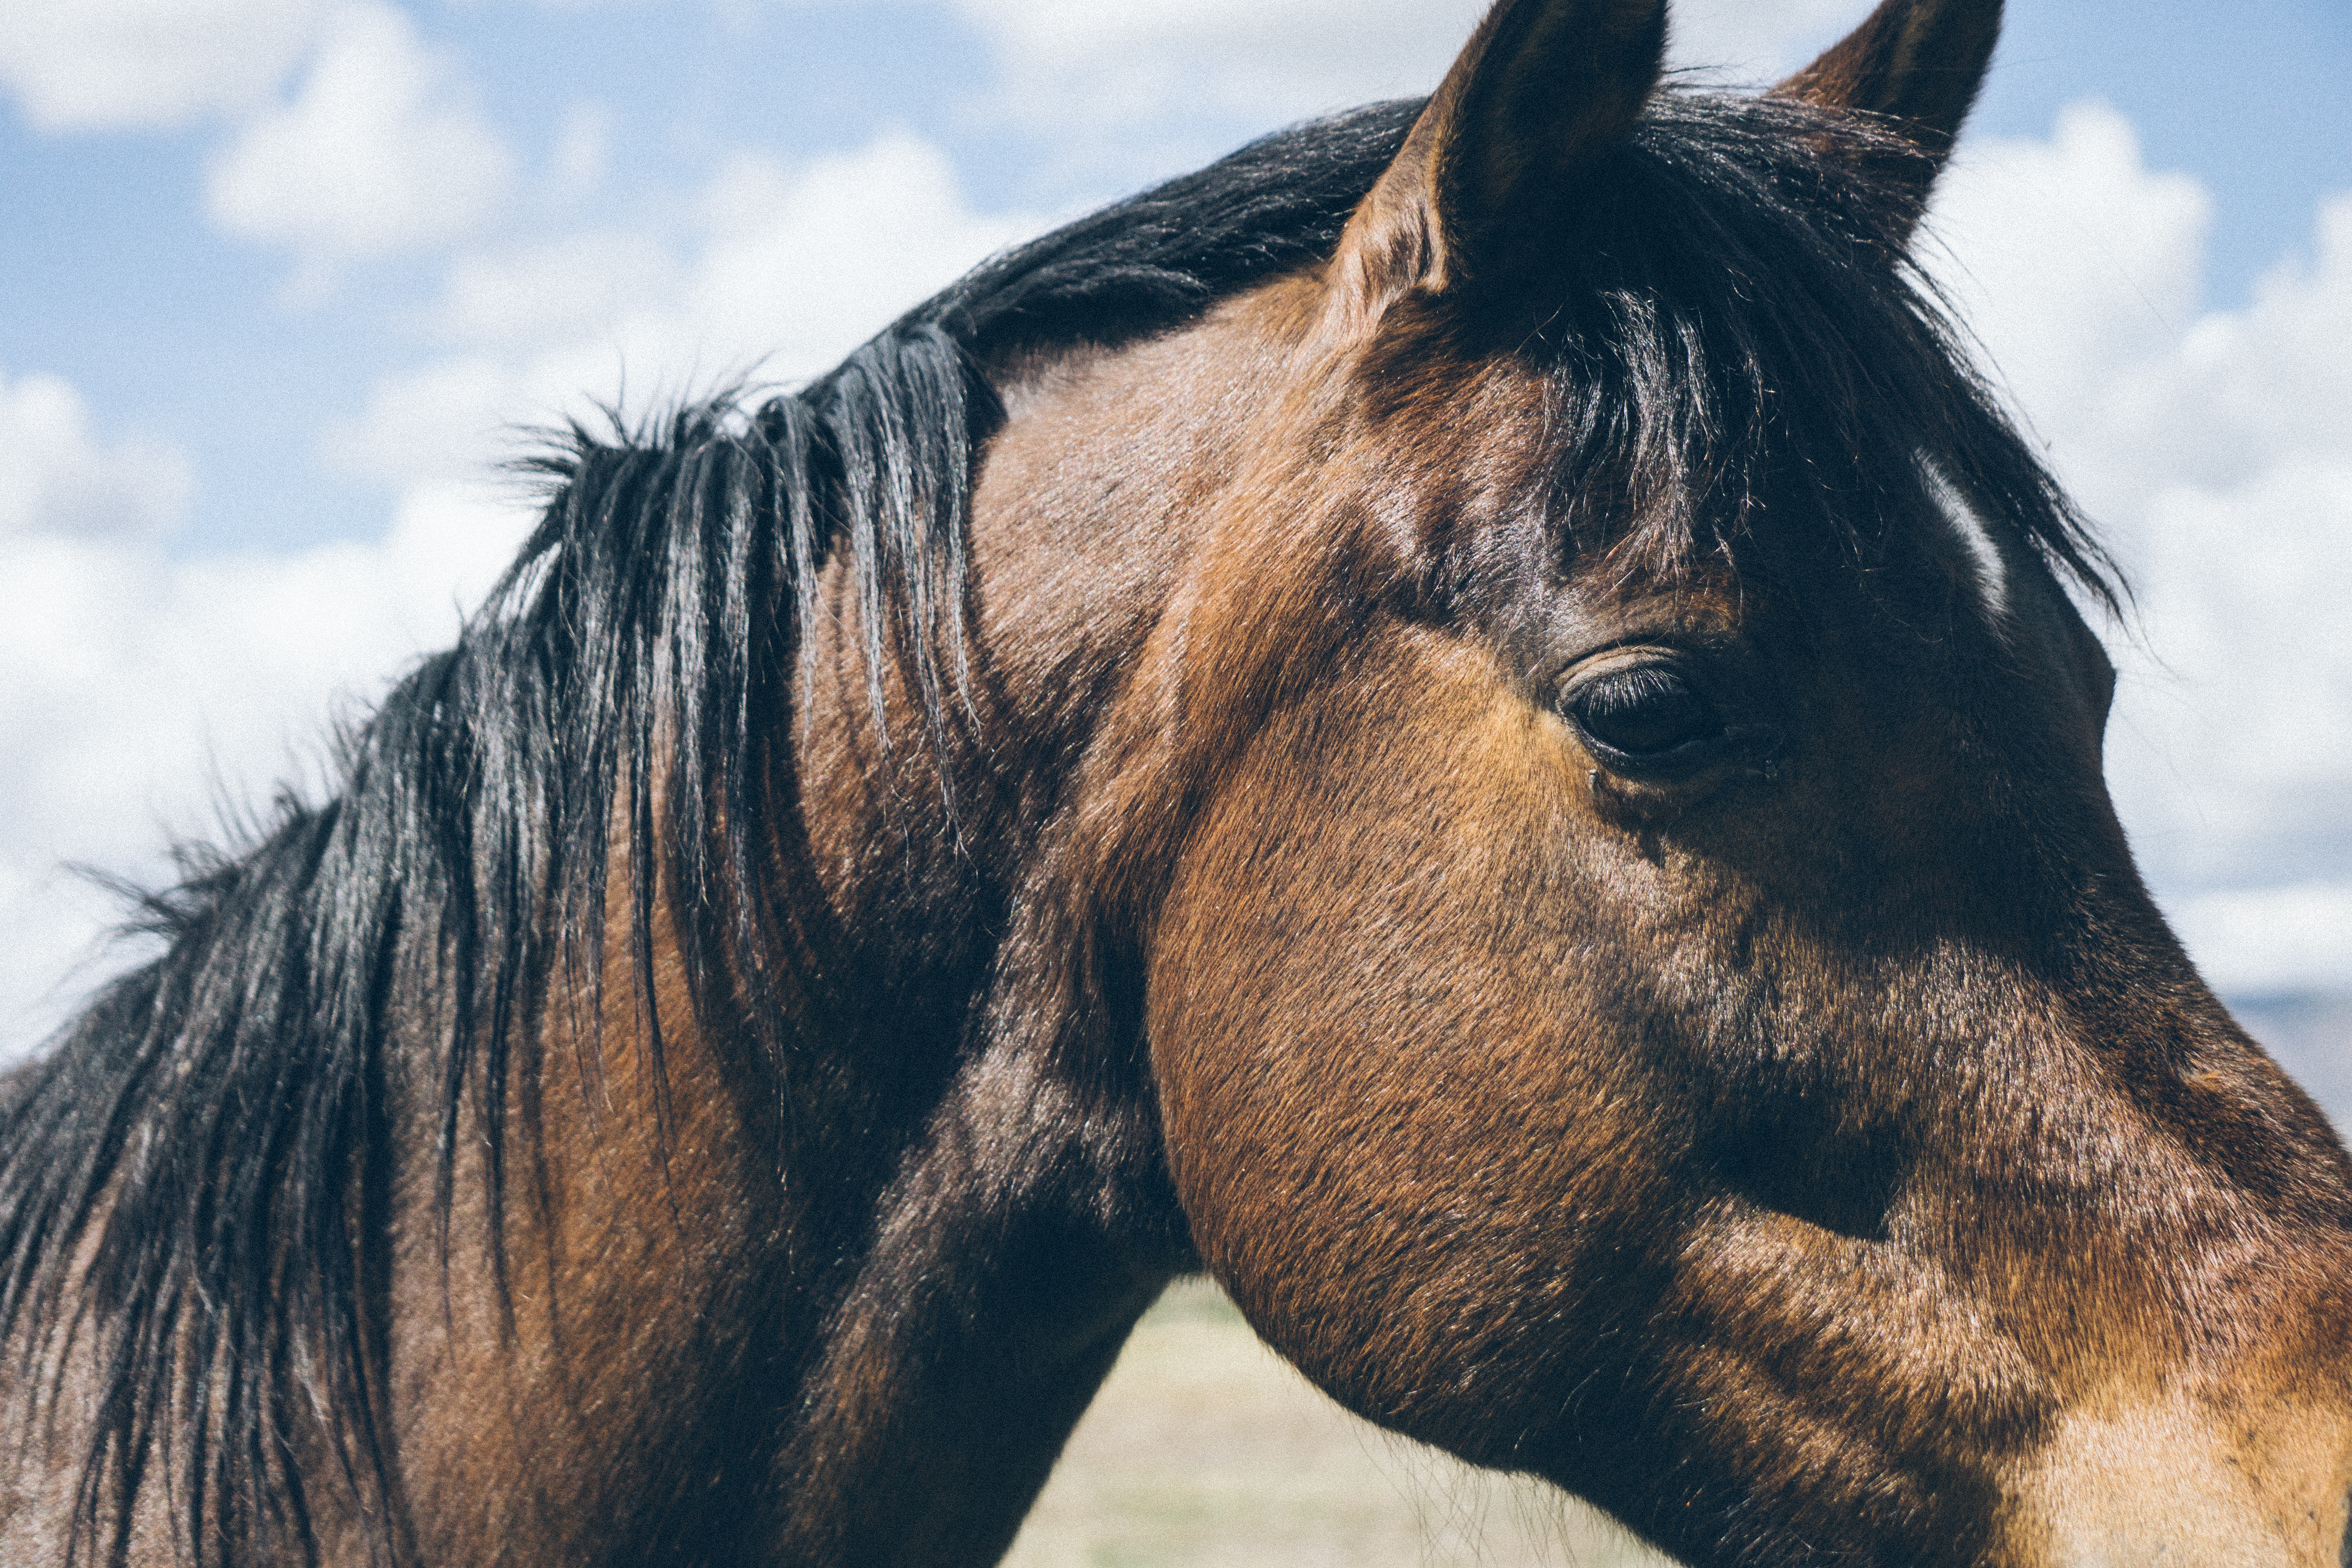
animal, horse, brown, mammal, stallion, mane, fauna, close up, eye, head, vertebrate, mare, pack animal, horse like mammal, mustang horse